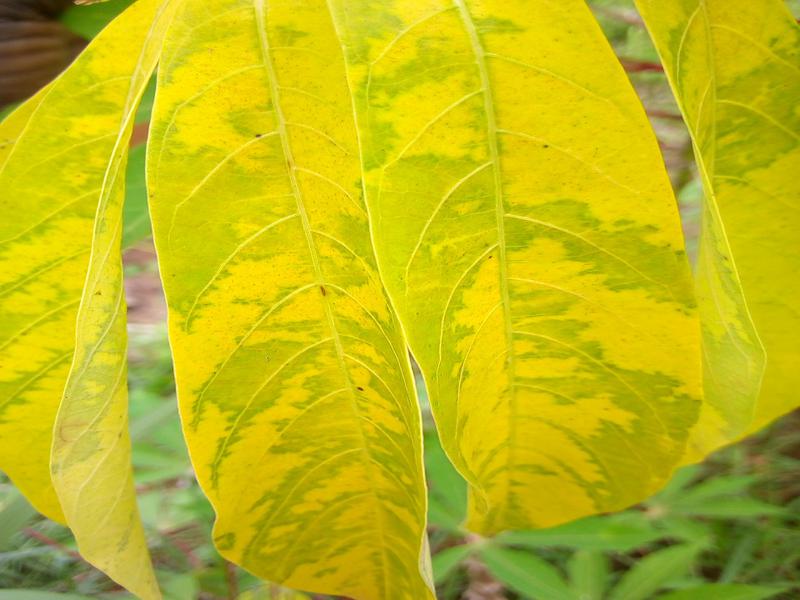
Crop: cassava
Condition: brown_streak_disease